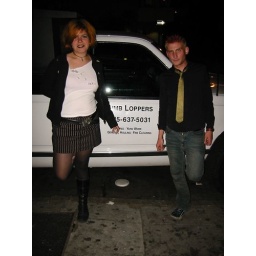
hella old picture of me and Tollef standing in front of a truck that says limp loppers. comedy!